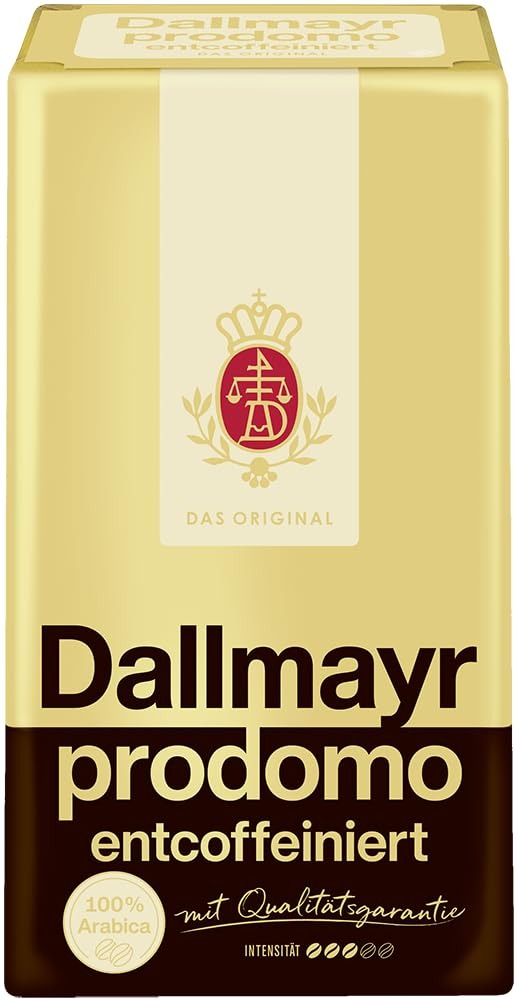
Item Name: Dallmayr - Prodomo Decaffeinated Ground Coffee - 500g
Bullet Point 1: For generations, Dallmayr Prodomo has been synonymous with great coffee taste. Even today, many individuals continue to swear by "their Prodomo," a testament to its enduring quality since 1964.
Bullet Point 2: Discover a balanced blend of premium coffee from selected highland regions in Asia, Africa, and South and Central America in Dallmayr Prodomo. The blend features the distinct taste of handpicked Arabica coffee from the fertile southern provinces of Ethiopia.
Value: 17.64
Unit: Ounce

Price: 13.49